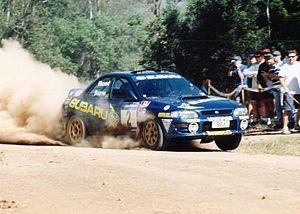
Peter Georges Raymond "Possum" Bourne était un pilote de rallye néo-zélandais né le 13 avril 1956 dans le Waikato et mort accidentellement le 30 avril 2003 à Dunedin.